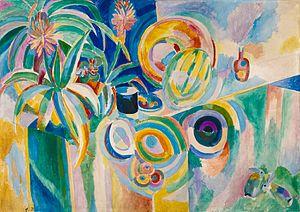
Apollinaire, le regard du poète est une exposition artistique au musée de l'Orangerie, à Paris, du 6 avril 2016 au 18 juillet 2016. Portant sur le poète Guillaume Apollinaire et sa relation au monde de l'art, elle a Laurence des Cars, Claire Bernardi et Cécile Girardeau pour commissaires.